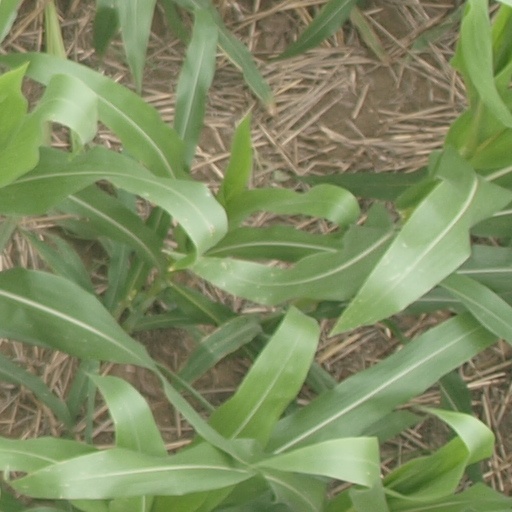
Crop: maize; corn